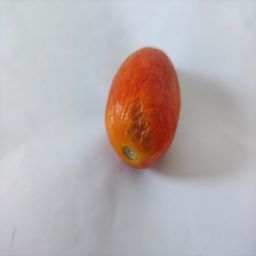
Crop: Tomato
Quality: Old